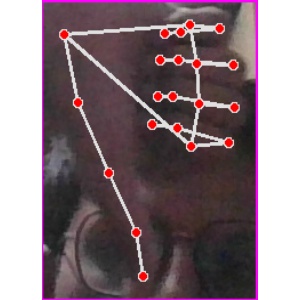
अक्षर: फ